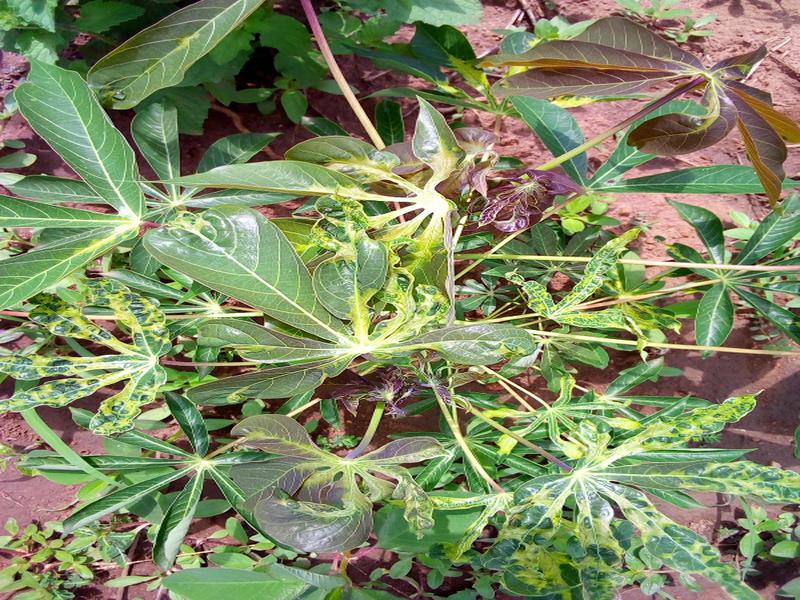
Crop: cassava
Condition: mosaic_disease